List of Snoop Dogg guest appearances

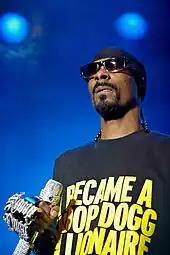
Snoop Dogg performing in 2009

The American rapper Snoop Dogg has appeared on more than 500 non-single songs as a featured artist, a record among solo artists. "MusicMagpie", a British online retailer, stated that Snoop Dogg has been featured on approximately 583 songs—although they included Snoop Dogg’s featured singles. "VladTV", an interview broadcast hosted by DJ Vlad also noted that Snoop Dogg has been featured on the most songs among rap-artists, as well as an artist in general with 583 (or more) features to his name.